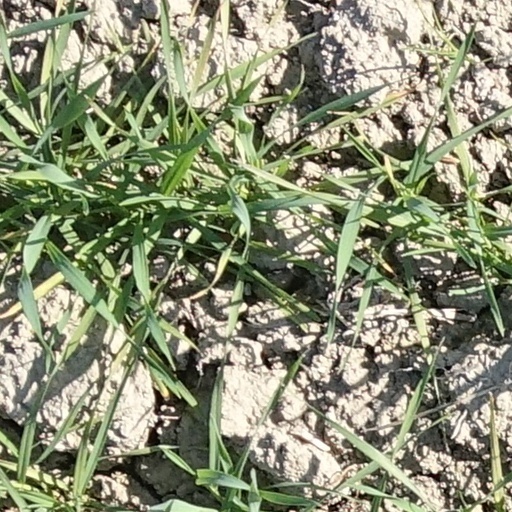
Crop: wheat